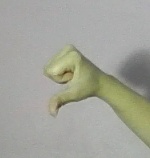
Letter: waw